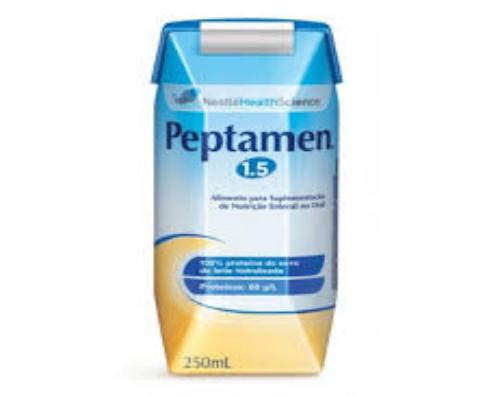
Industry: Food